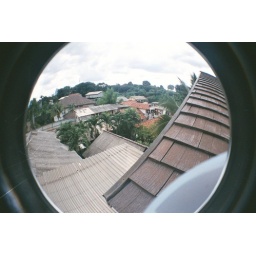
The roof of my parents house in Jakarta